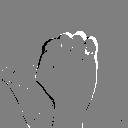
ASL letter: s